Cheap Repository Tracts

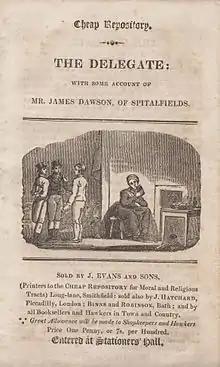
One of Hannah More's 'Spa Fields' Tracts from 1817

The period immediately following the Napoleonic Wars saw popular dissatisfaction in England culminating in the Spa Fields riots of December 1816 and an abortive attempt to take control of the government. Hannah More therefore issued a number of entirely new, pro-establishment, titles during 1817 including "The loyal subjects political creed"; "The Delegate"; "The Private Virtues of public Reformists"; and "Fair words and foul meaning". She also amended several of the earlier tracts to give them a stronger political message. These were later republished in a collected edition, together with some of the more political earlier titles, entitled "Cheap Repository Tracts, suited to the present times," in 1819.